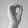
ASL letter: O